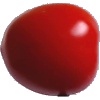
Label: Tomato 4